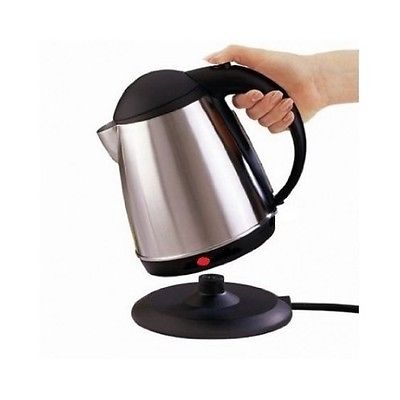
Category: kettle